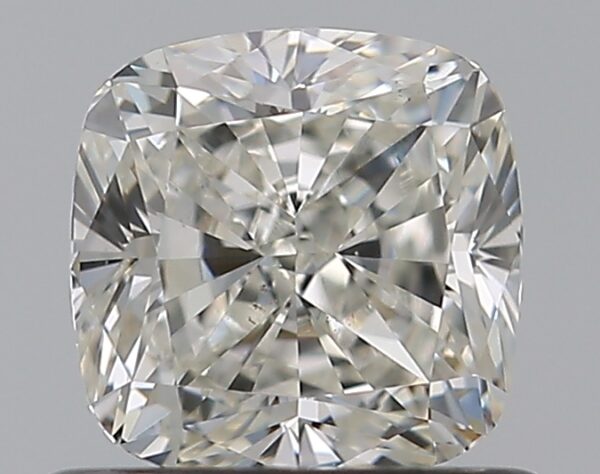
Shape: cushion
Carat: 0.7
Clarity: VS2
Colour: H
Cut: EX
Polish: VG
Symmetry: VG
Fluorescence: N
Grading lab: GIA
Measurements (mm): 4.97 x 4.94 x 3.31